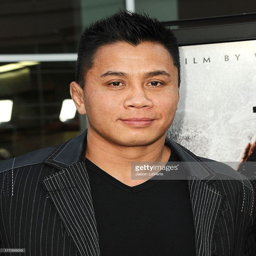
martial artist attends the premiere .